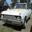
Label: automobile